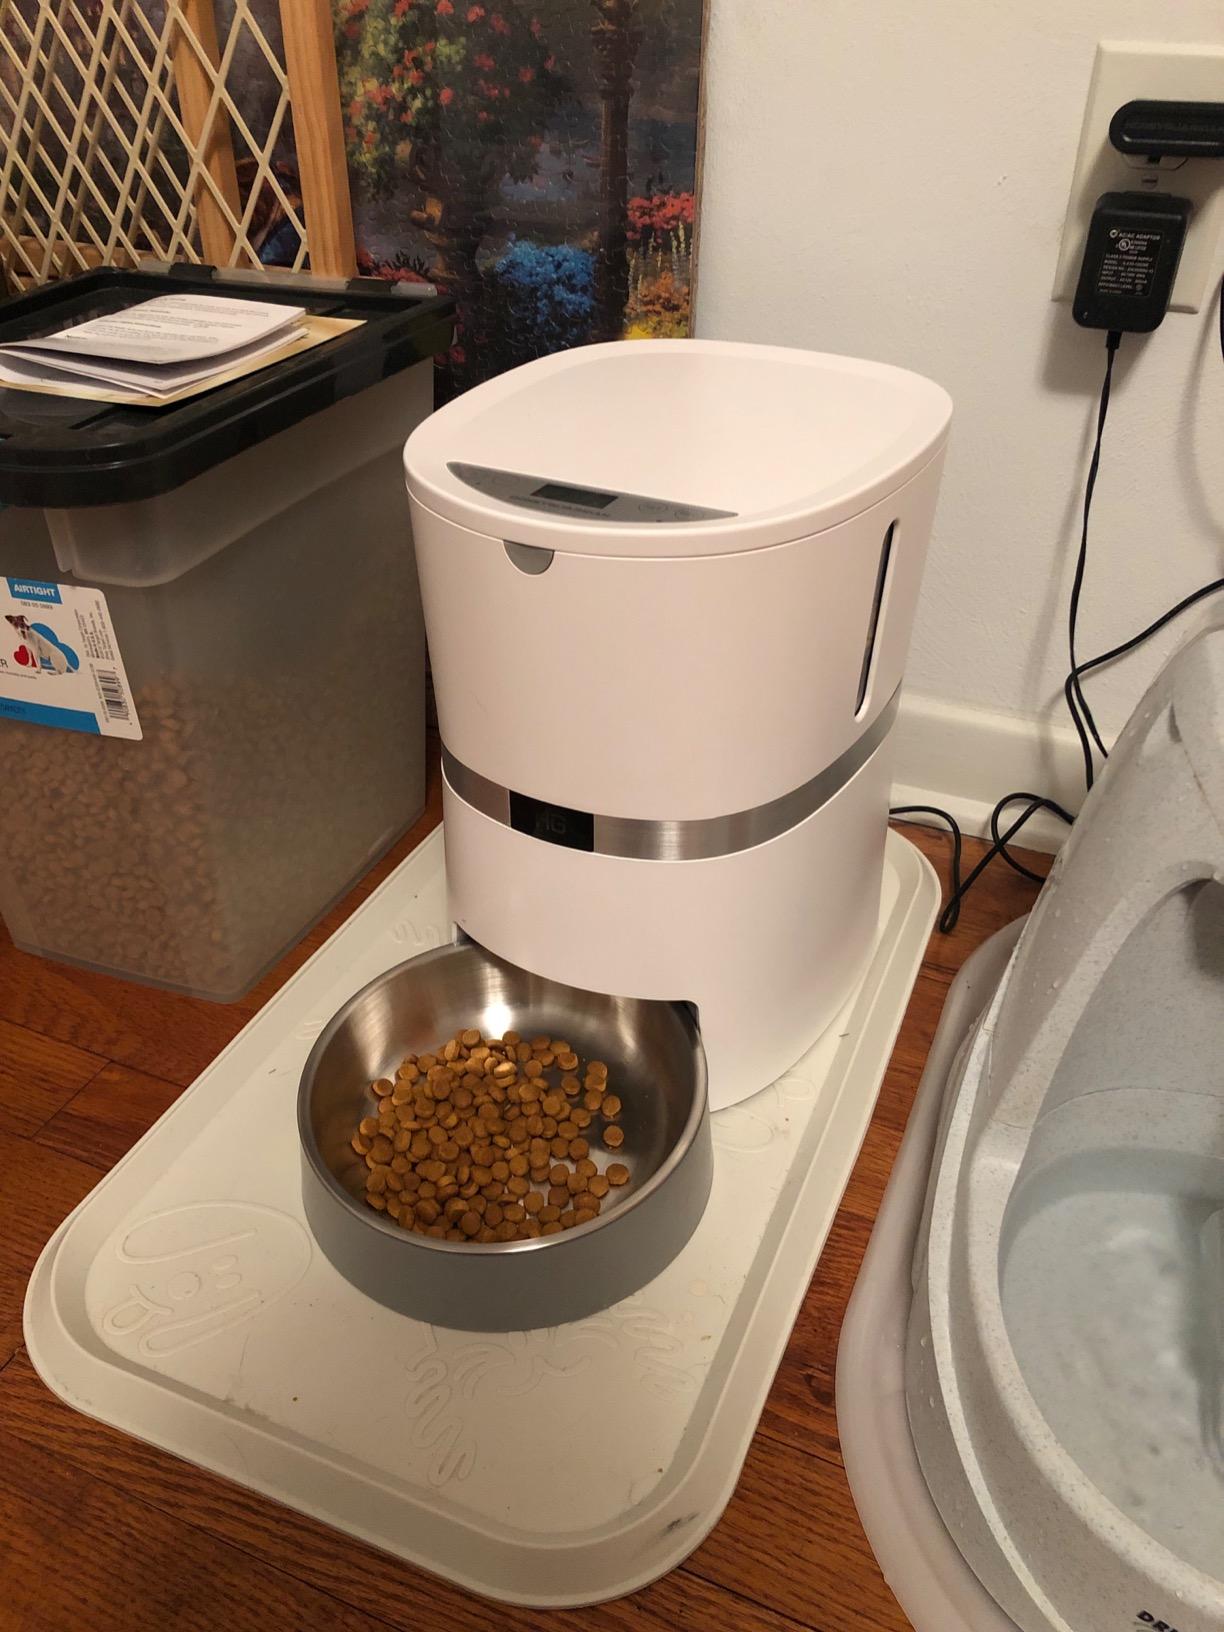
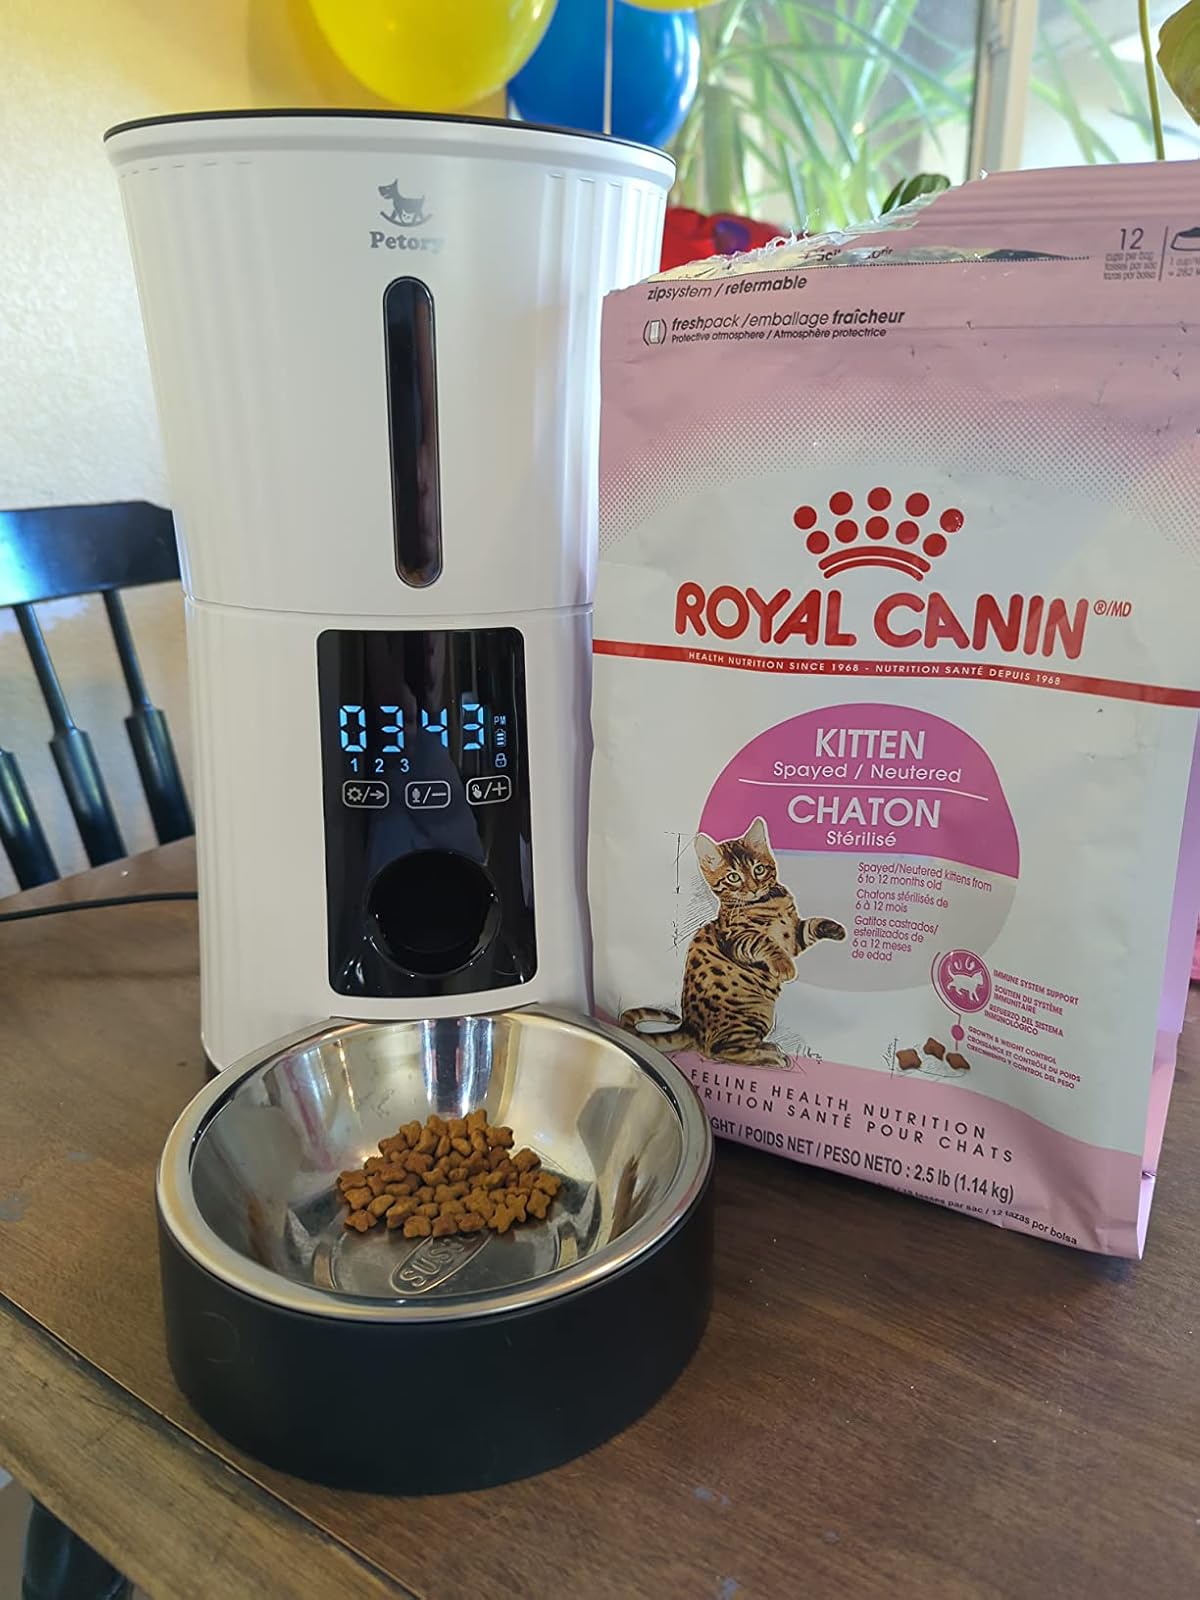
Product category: items_feeder
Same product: no